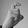
ASL letter: X